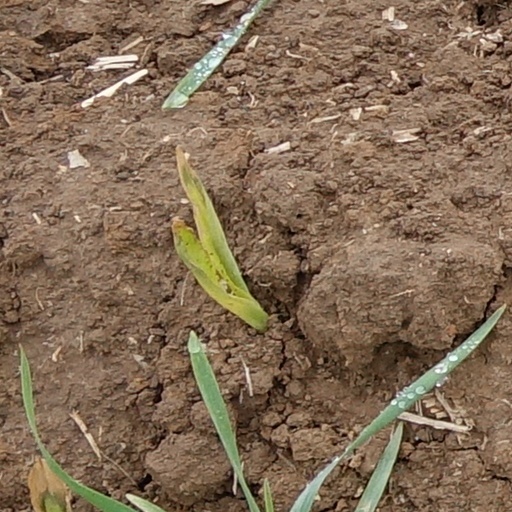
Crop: wheat